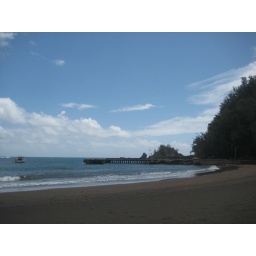
Black sand beach in Hana